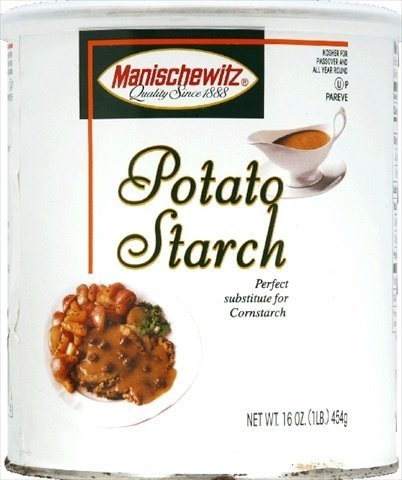
Item Name: Manischewitz Potato Starch Canister
Value: 16.0
Unit: Fl Oz

Price: 12.99